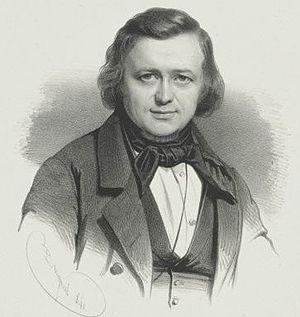
Charles-Louis Hanssens, né à Gand le 12 juillet 1802 et mort à Bruxelles le 8 avril 1871, est un compositeur belge.
Charles Baugniet, né le 27 février 1814 à Bruxelles et décédé le 5 juillet 1886 à Sèvres, est un peintre, lithographe et aquarelliste belge.
16 février : le Quatuor à cordes nᵒ 1 de Tchaïkovski, créé à Moscou par Ferdinand Laub et Ludwig Minkus, violons, Pryanishnikov, alto, et Wilhelm Fitzenhagen, violoncelle.